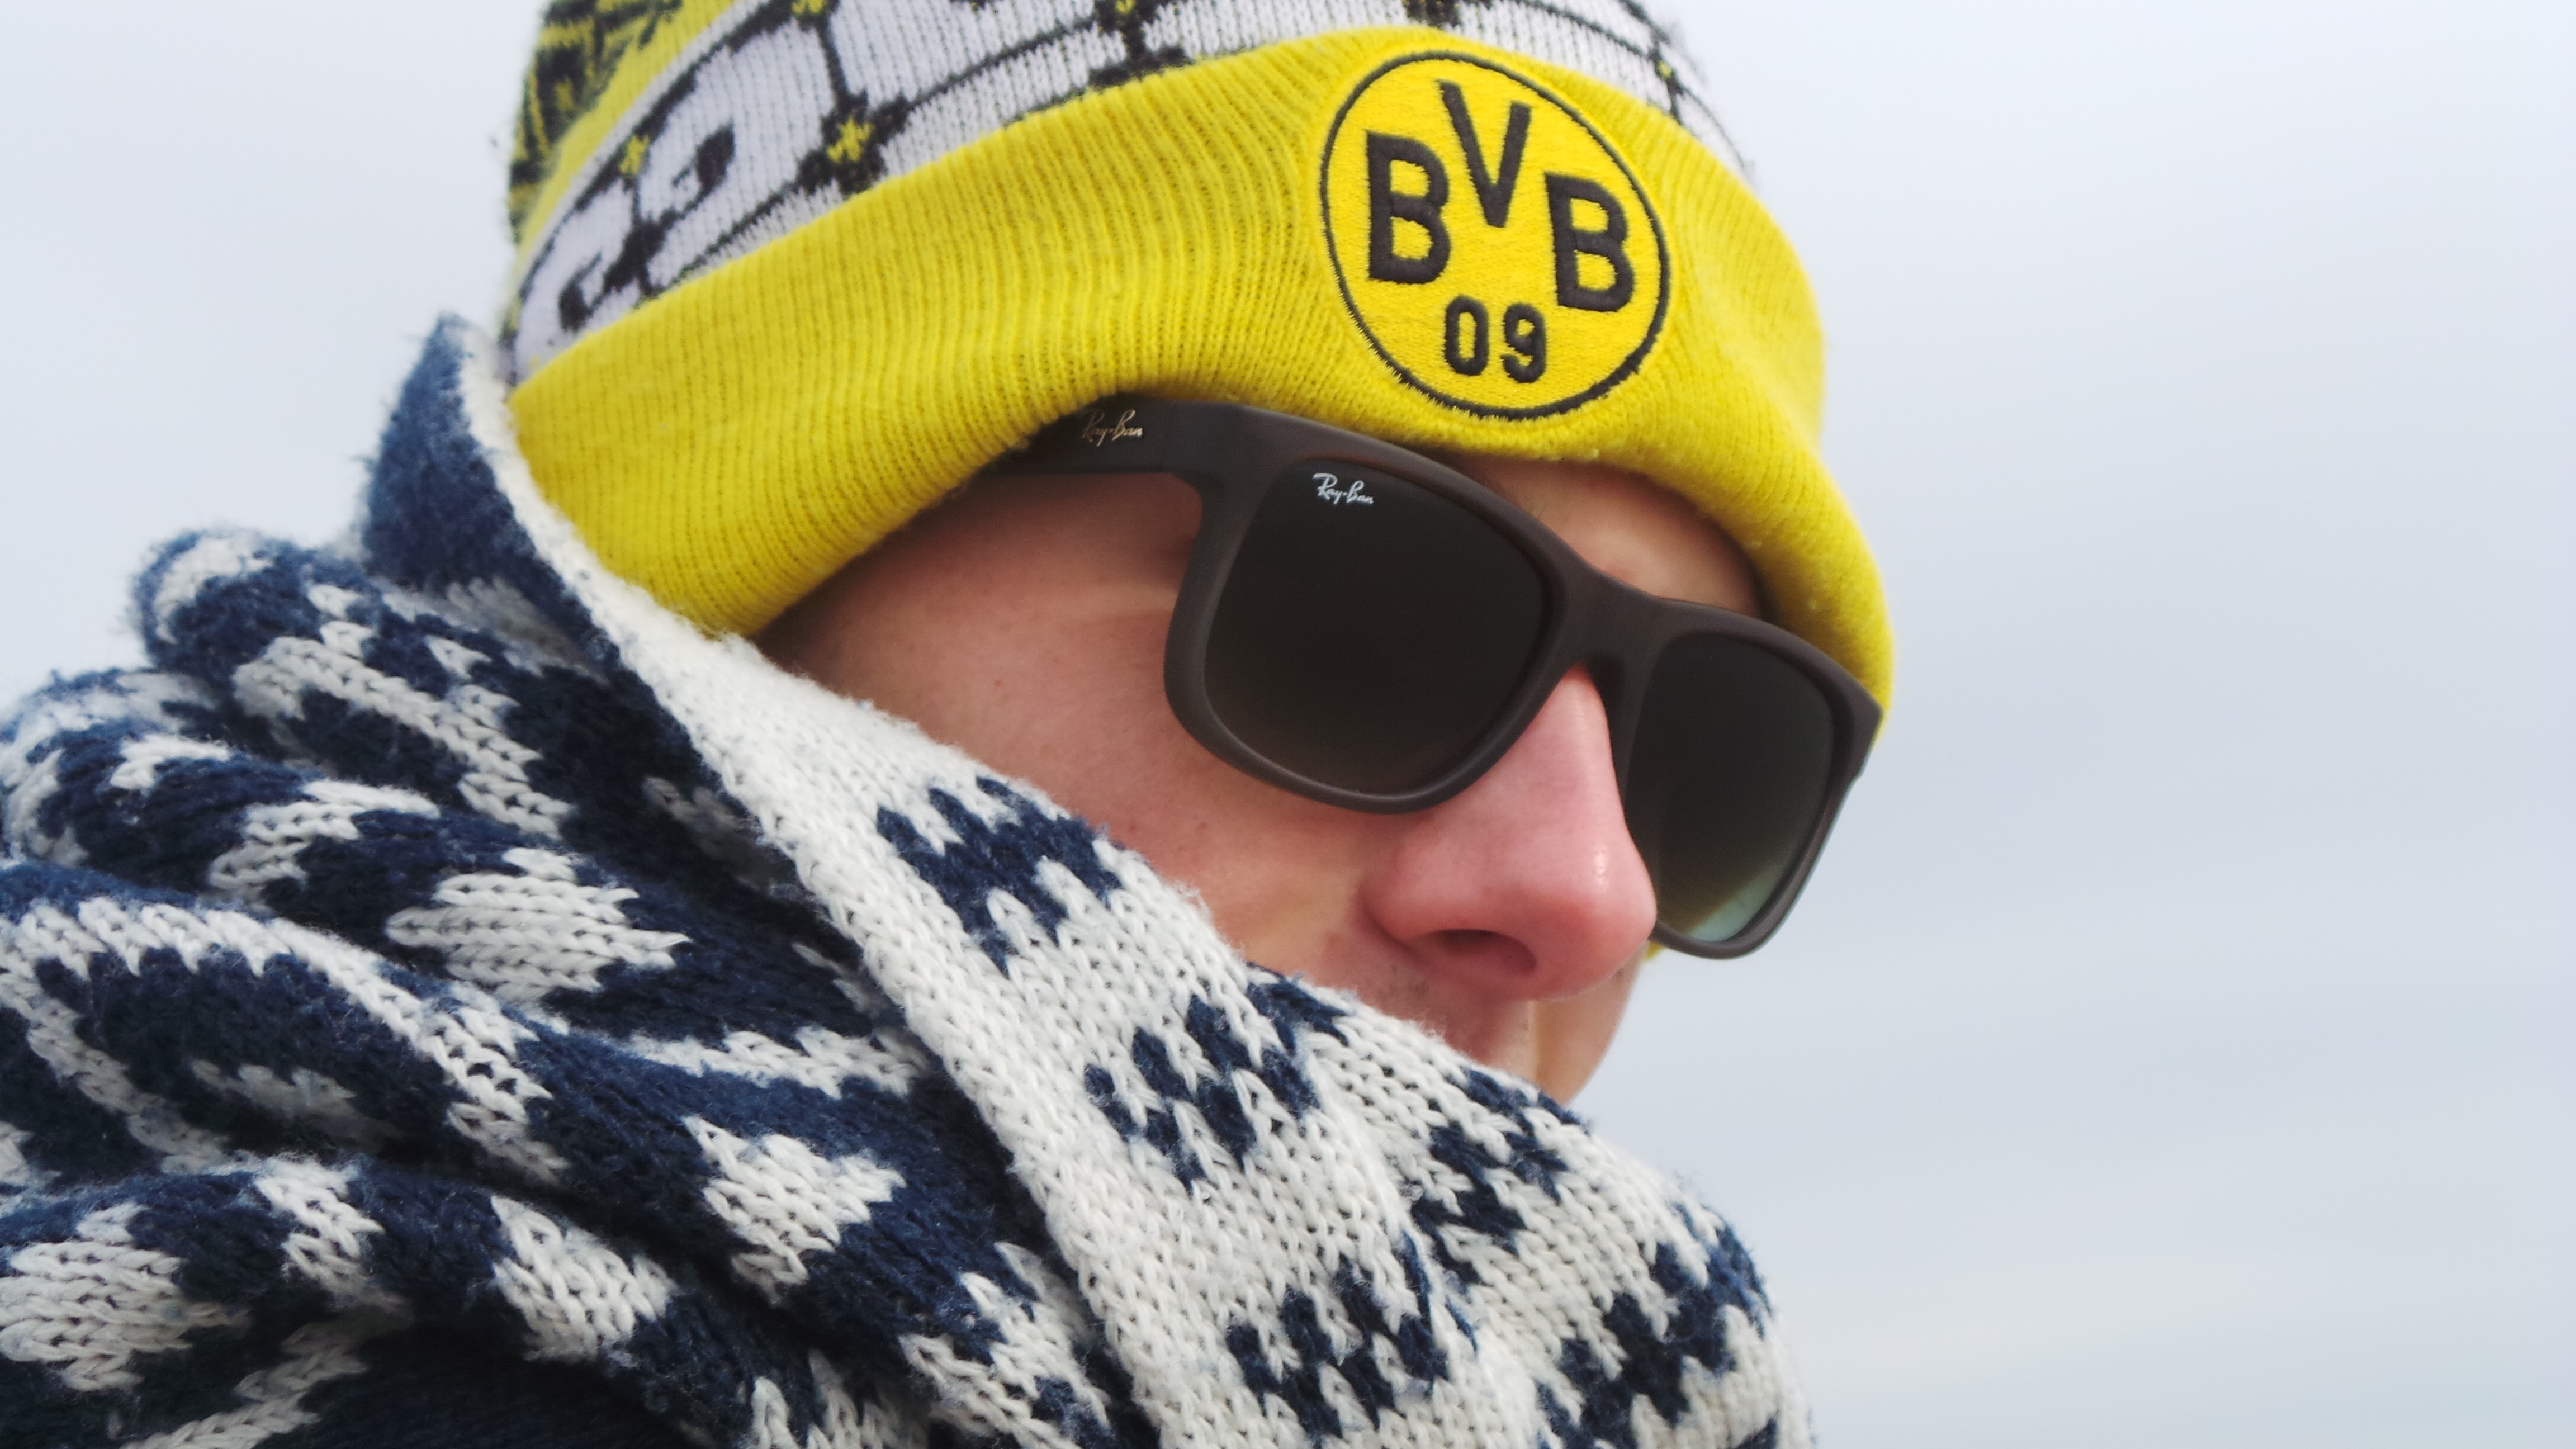
hat, blue, clothing, yellow, scarf, beanie, sunglasses, glasses, cap, footwear, eyewear, bvb, fashion accessory